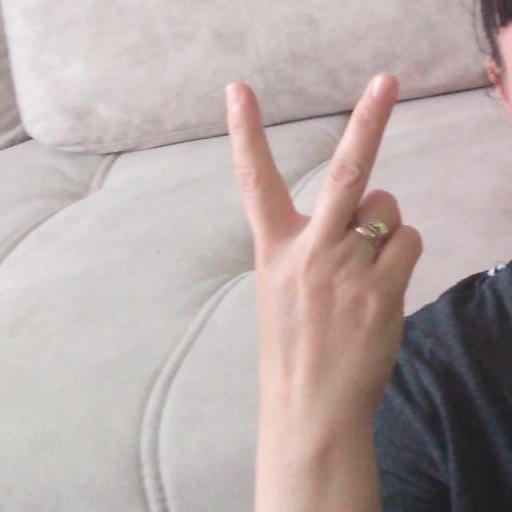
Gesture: peace_inverted